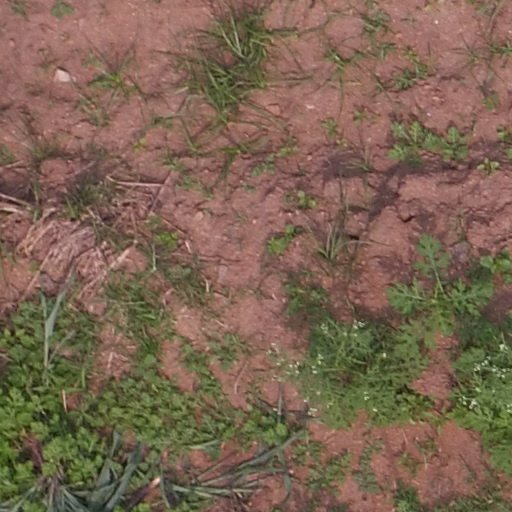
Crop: maize; corn